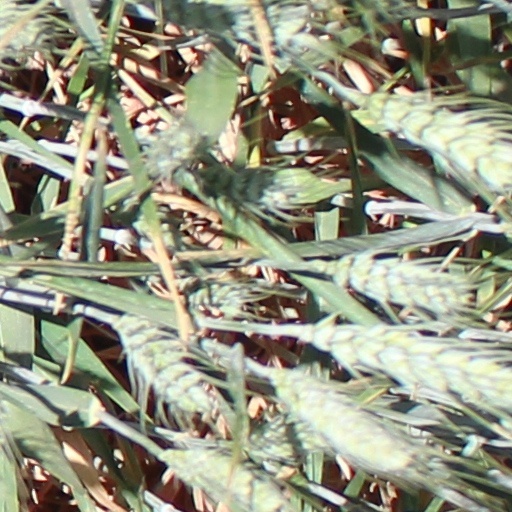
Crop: wheat